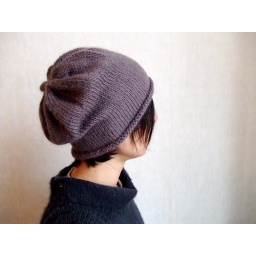
pattern : felicity by wannett clyde. yarn : blue sky alpacas Suri Merino